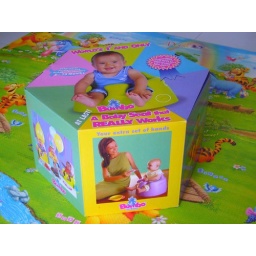
The Bumbo seat in its box